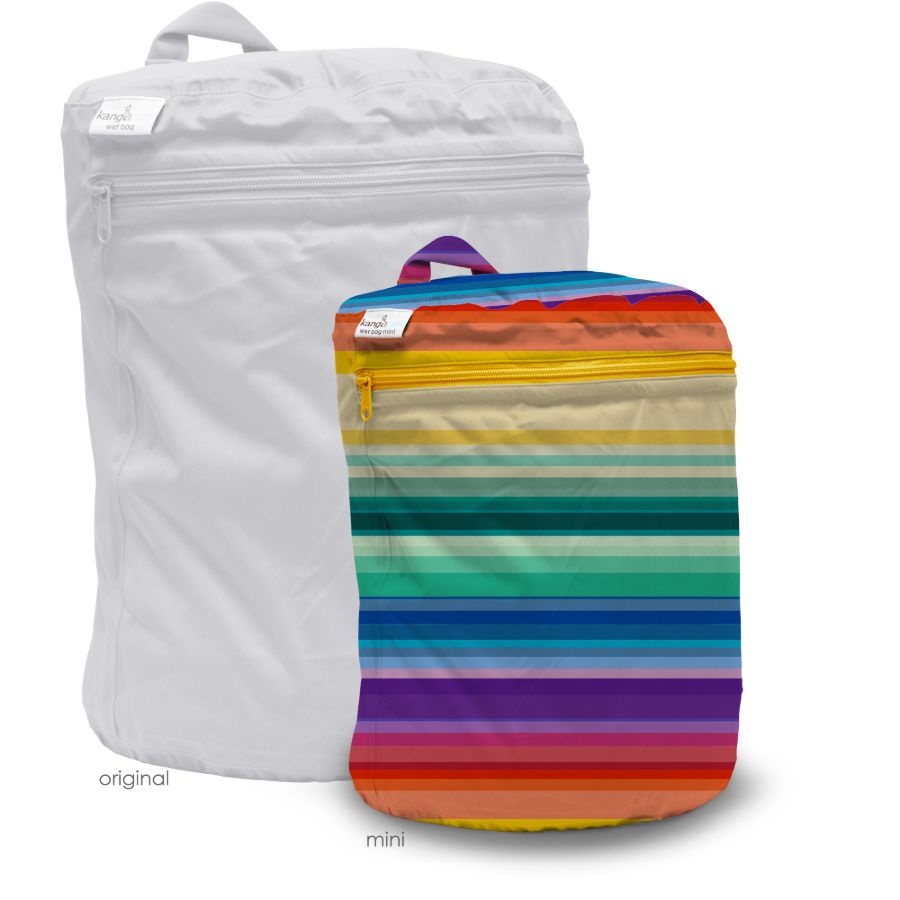
Saco impermeável Mini Rumparooz
Brand: Kanga Care
Um saco impermeável para a roupa suja, roupa limpa, fraldas reutilizáveis, para a piscina... agora na versão mini! A Rumparooz pensa sempre diferente, sejam nos padrões ou no produto, é por isso que este saco mesmo sendo pequeno leva mais fraldas reutilizáveis do que a maioria dos sacos impermeáveis para fraldas, e porque? É simples esta saco tem um formato em meia lua , ou seja, que lhe permite armazenar mais fraldas do que os saco com o formato envelope. Quais são as características do saco para fraldas mini Rumparooz? A sua forma em meia lua permite armazenar 6-8 fraldas incluindo os absorventes; As costuras isolam líquidos e cheiros ; Não há truques, as costuras estão fisicamente isoladas; Fecho de correr de qualidade e em cor a condizer; Tamanho: 30.5 cm altura x 23 cm largura x 68.5 cm à volta. Tem uma aba com mola de qualidade industrial para que possas pendurar o saco onde for mais fácil: no fraldário, no carrinho, na porta, etc. O que recebo ao comprar a saco impermeável para fraldas Rumparooz? Ao comprares este artigo, estás a comprar um (1) saco impermeável tamanho mini da Rumparooz na cor que escolheres. Cada saco impermeável Rumparooz é vendido separadamente. Quais os tecidos e materiais do saco impermeável Rumparooz? 100% TPU biodegradável. Fabricadas na China responsavelmente por uma empresa de uma mãe dinamarquesa. Quantos sacos impermeáveis preciso para as minhas fralda reutilizáveis? No mínimo um tamanho mini e um tamanho médio. Se vais lavar as tuas fraldas a cada 2-3 precisas destes sacos: Precisas de 2 sacos impermeáveis para o balde ; Para armazenar as fraldas sujas em casa, podes optar também por um saco de pendurar. Estes sacos vão sempre a lavar junto com as fraldas. Por isso precisas de dois, porque um está sempre a lavar/secar; Precisas de 2 sacos impermeáveis tamanho médio ; Os sacos de tamanho médio permitem-te levar as tuas fraldas de passeio ou para a creche; Precisas de dois porque enquanto usas um saco o outro estará a ser lavado ou a secar; Precisas de 1 saco tamanho mini ; Nos sacos mini podes levar os teus toalhetes reutilizáveis secos ou húmidos em passeio; Se usares os teus toalhetes sempre húmidos, é como se tivesses toalhetes descartáveis, ou seja, sempre prontos a usar. Lembra-te que como estão sempre húmidos, tens sempre de os lavar regularmente estejam eles usados ou não. Isto quer dizer que a cada 3 dias no máximo vais colocar os teus toalhetes húmidos a lavar junto com as fraldas. Como lavar o saco impermeável para fraldas? Por favor verifique a etiqueta do fabricante antes de lavar as fraldas. Lavar a frio. Máximo 60ºC; Não use aditivos, amaciador ou cremes de fralda. Use a quantidade recomendada pelo fabricante de detergente; Seque no estendal; Não passar a ferro; Não lavar a seco.
Category: Baby & Toddler > Diapering > Diaper Wet Bags